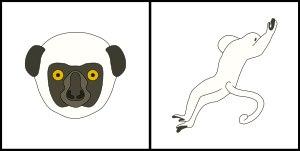
Les Sifakas ou Propithèques forment un genre de primates lémuriformes au sein de la famille des Indridés. Ce sont de grands lémuriens diurnes, au pelage dense variant du blanc pur au noir profond en fonction des espèces, et dotés d'une queue plus longue que leur corps. Comme tous les lémuriens, ils sont endémiques de l'île de Madagascar.